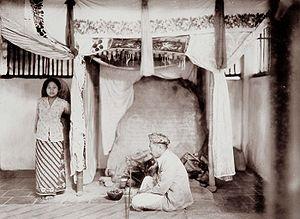
Bogor est une ville d'Indonésie dans la province de Java occidental connue pour son jardin botanique. Sa population est d'un peu plus d'1 million d'habitants.